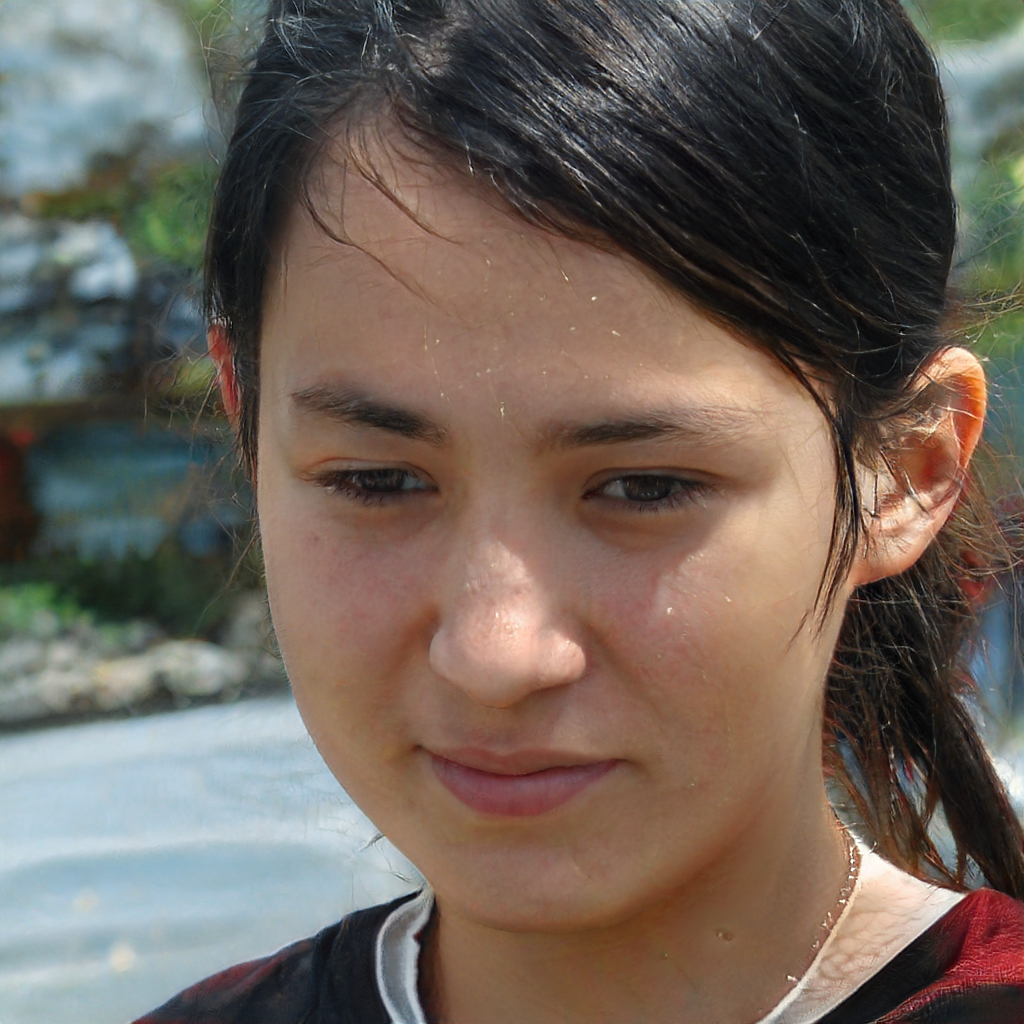
Portrait style: Real Portrait